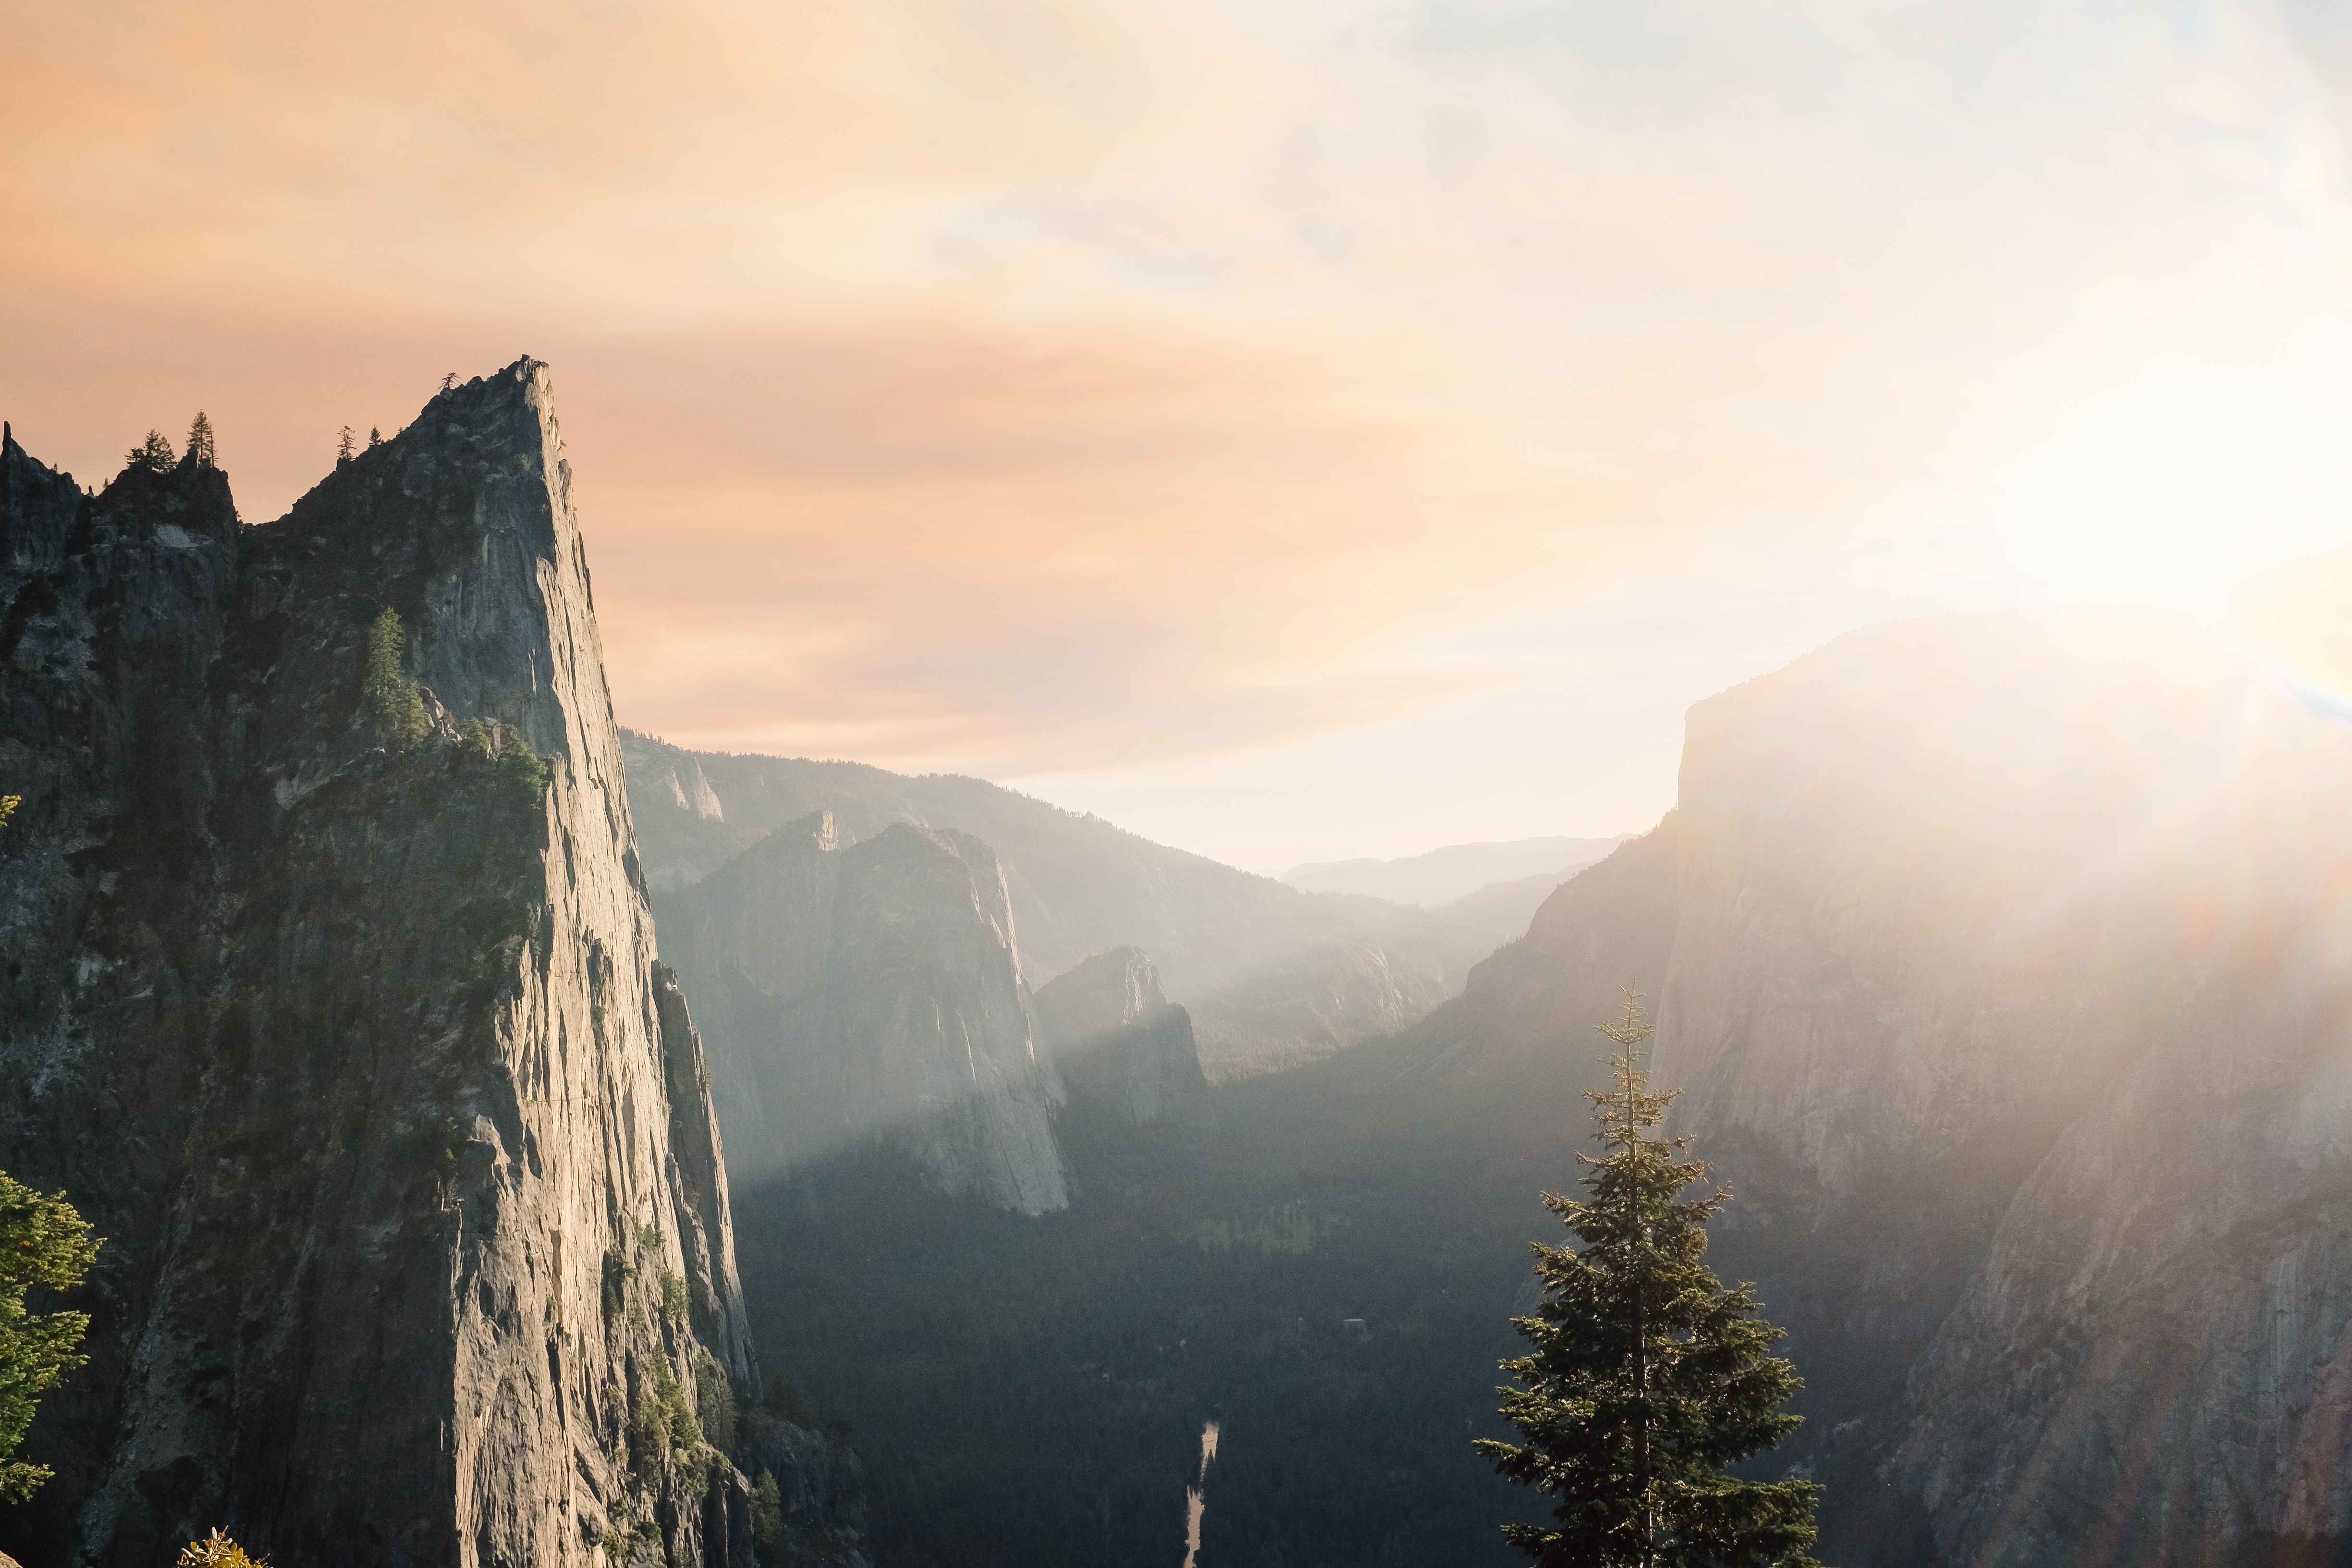
nature, rock, mountain, cloud, sunrise, sunset, mist, sunlight, morning, dawn, valley, mountain range, cliff, rock climbing, steep, terrain, rock wall, trees, rocks, outdoors, sunny, clouds, mountains, alps, cliffs, valleys, peaks, sunrays, monumental, landform, big wall, geographical feature, atmospheric phenomenon, mountainous landforms